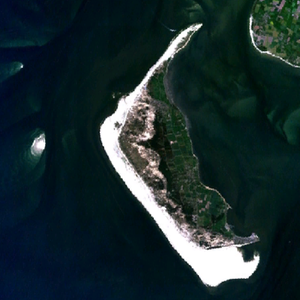
Amrum
Sattelitfoto af Amrum
"Amrum ligger i det nordlige Tyskland og er den mindste af de nordfrisiske øer i delstaten Slesvig-Holsten. Den halvmåneformede ø er cirka 11 kilometer lang fra nord til syd og har et areal på 20 km². Øen har cirka 2300 indbyggere og består af kommunerne Nordtorp, Nebel og Vitdyn. Navnet Amrum stammer fra ""Am Rem"", som betyder ved den sandede rand.